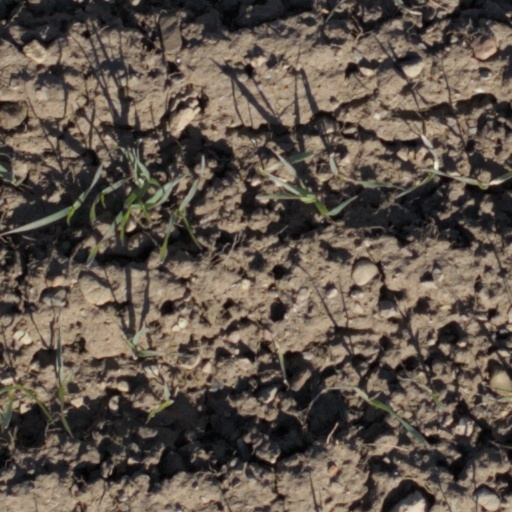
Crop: wheat